CR No: 89

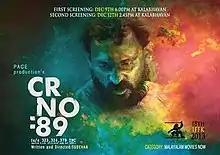
Screening Poster for IFFK 2013

CR No: 89 is a 2013 Indian Malayalam drama film written and directed by Sudevan. It stars debutantes Ashok Kumar, Pradeep Kumar, and Santhosh Babu in lead roles. "CR No: 89" was crowdfunded by Pace Trust.